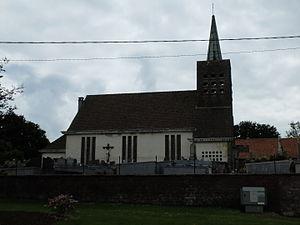
Vue de l'église Saint-André de Moringhem.
Moringhem est une commune française située dans le département du Pas-de-Calais en région Hauts-de-France.